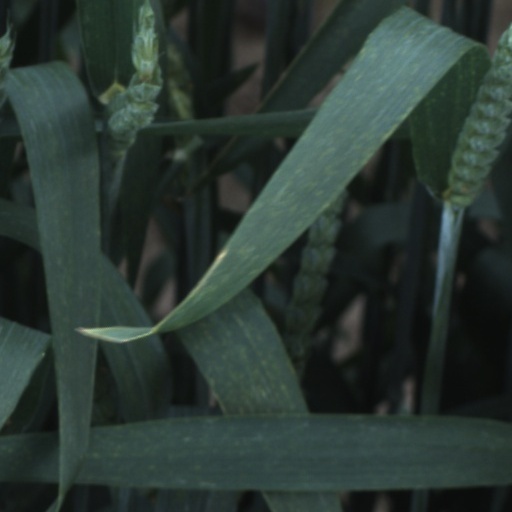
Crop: wheat